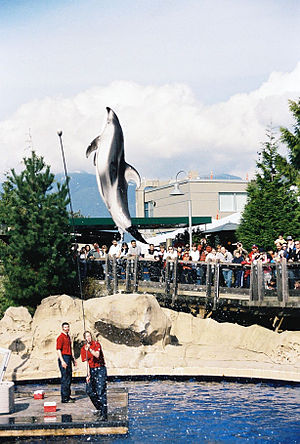
Stillehavshvidside / Udseende
Højt springende stillehavshvidskæving i Vancouver Aquarium
Stillehavshvidskæving eller stillehavshvidside er en delfinart i slægten hvidskævinger, der lever i de tempererede dele af det nordlige Stillehav.